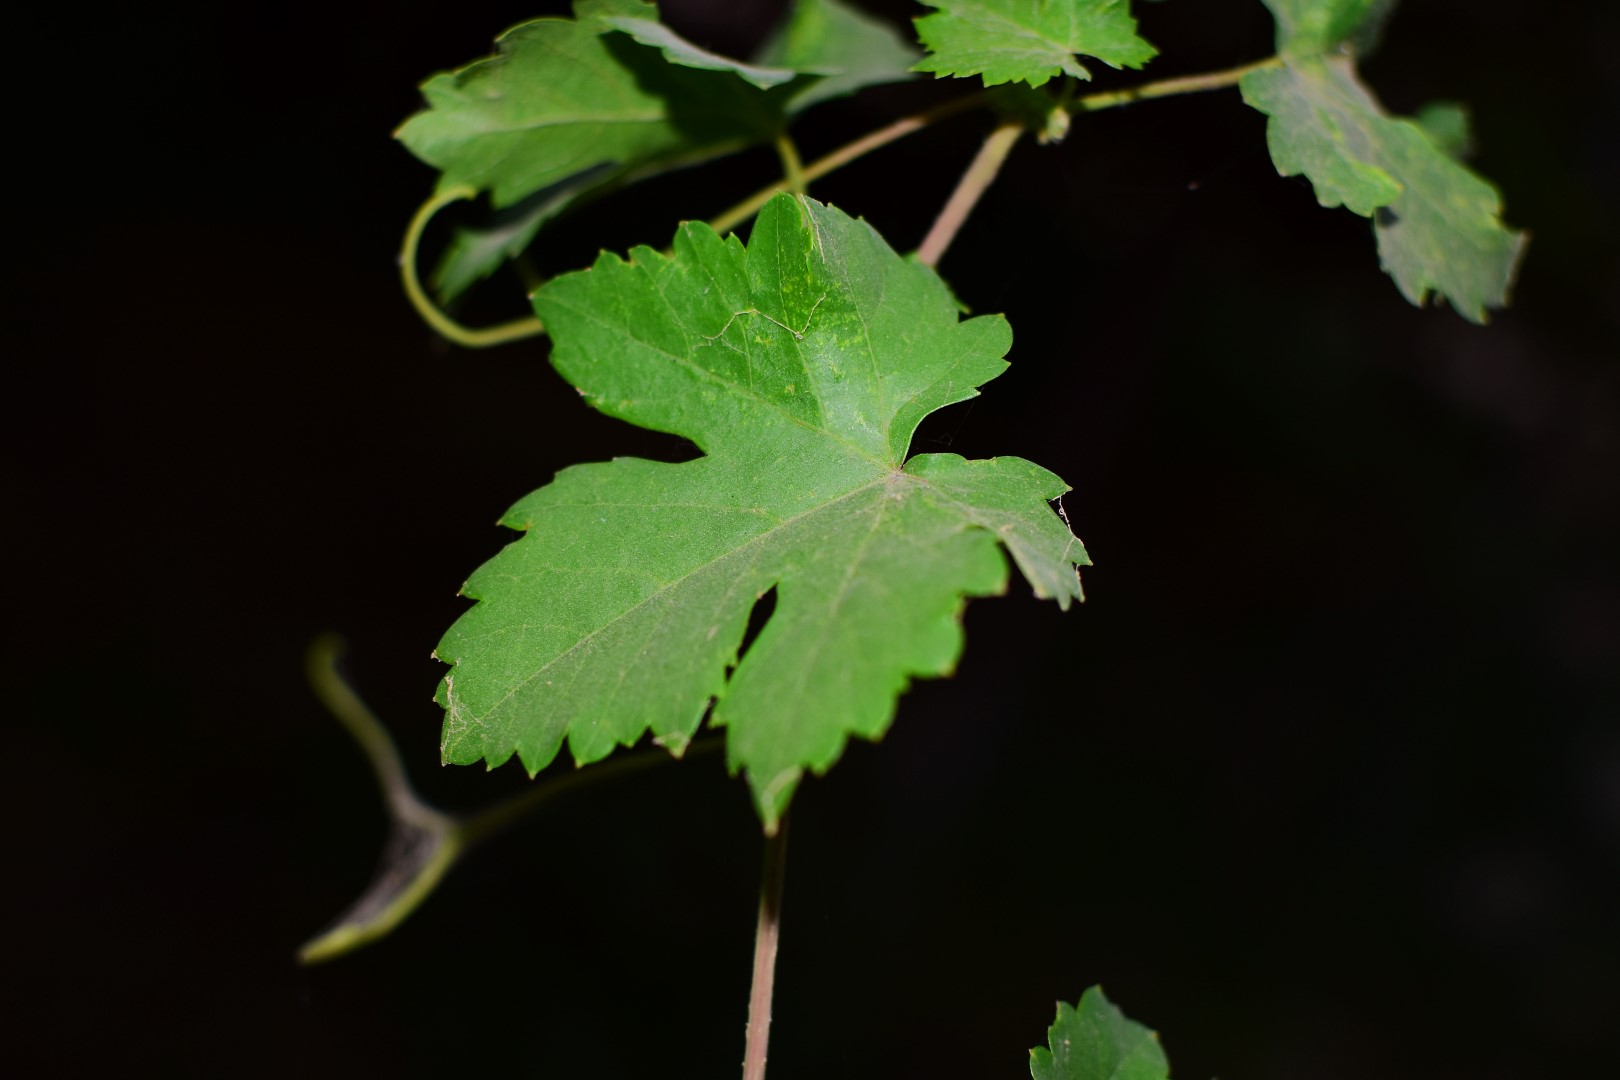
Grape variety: Aswud Balad